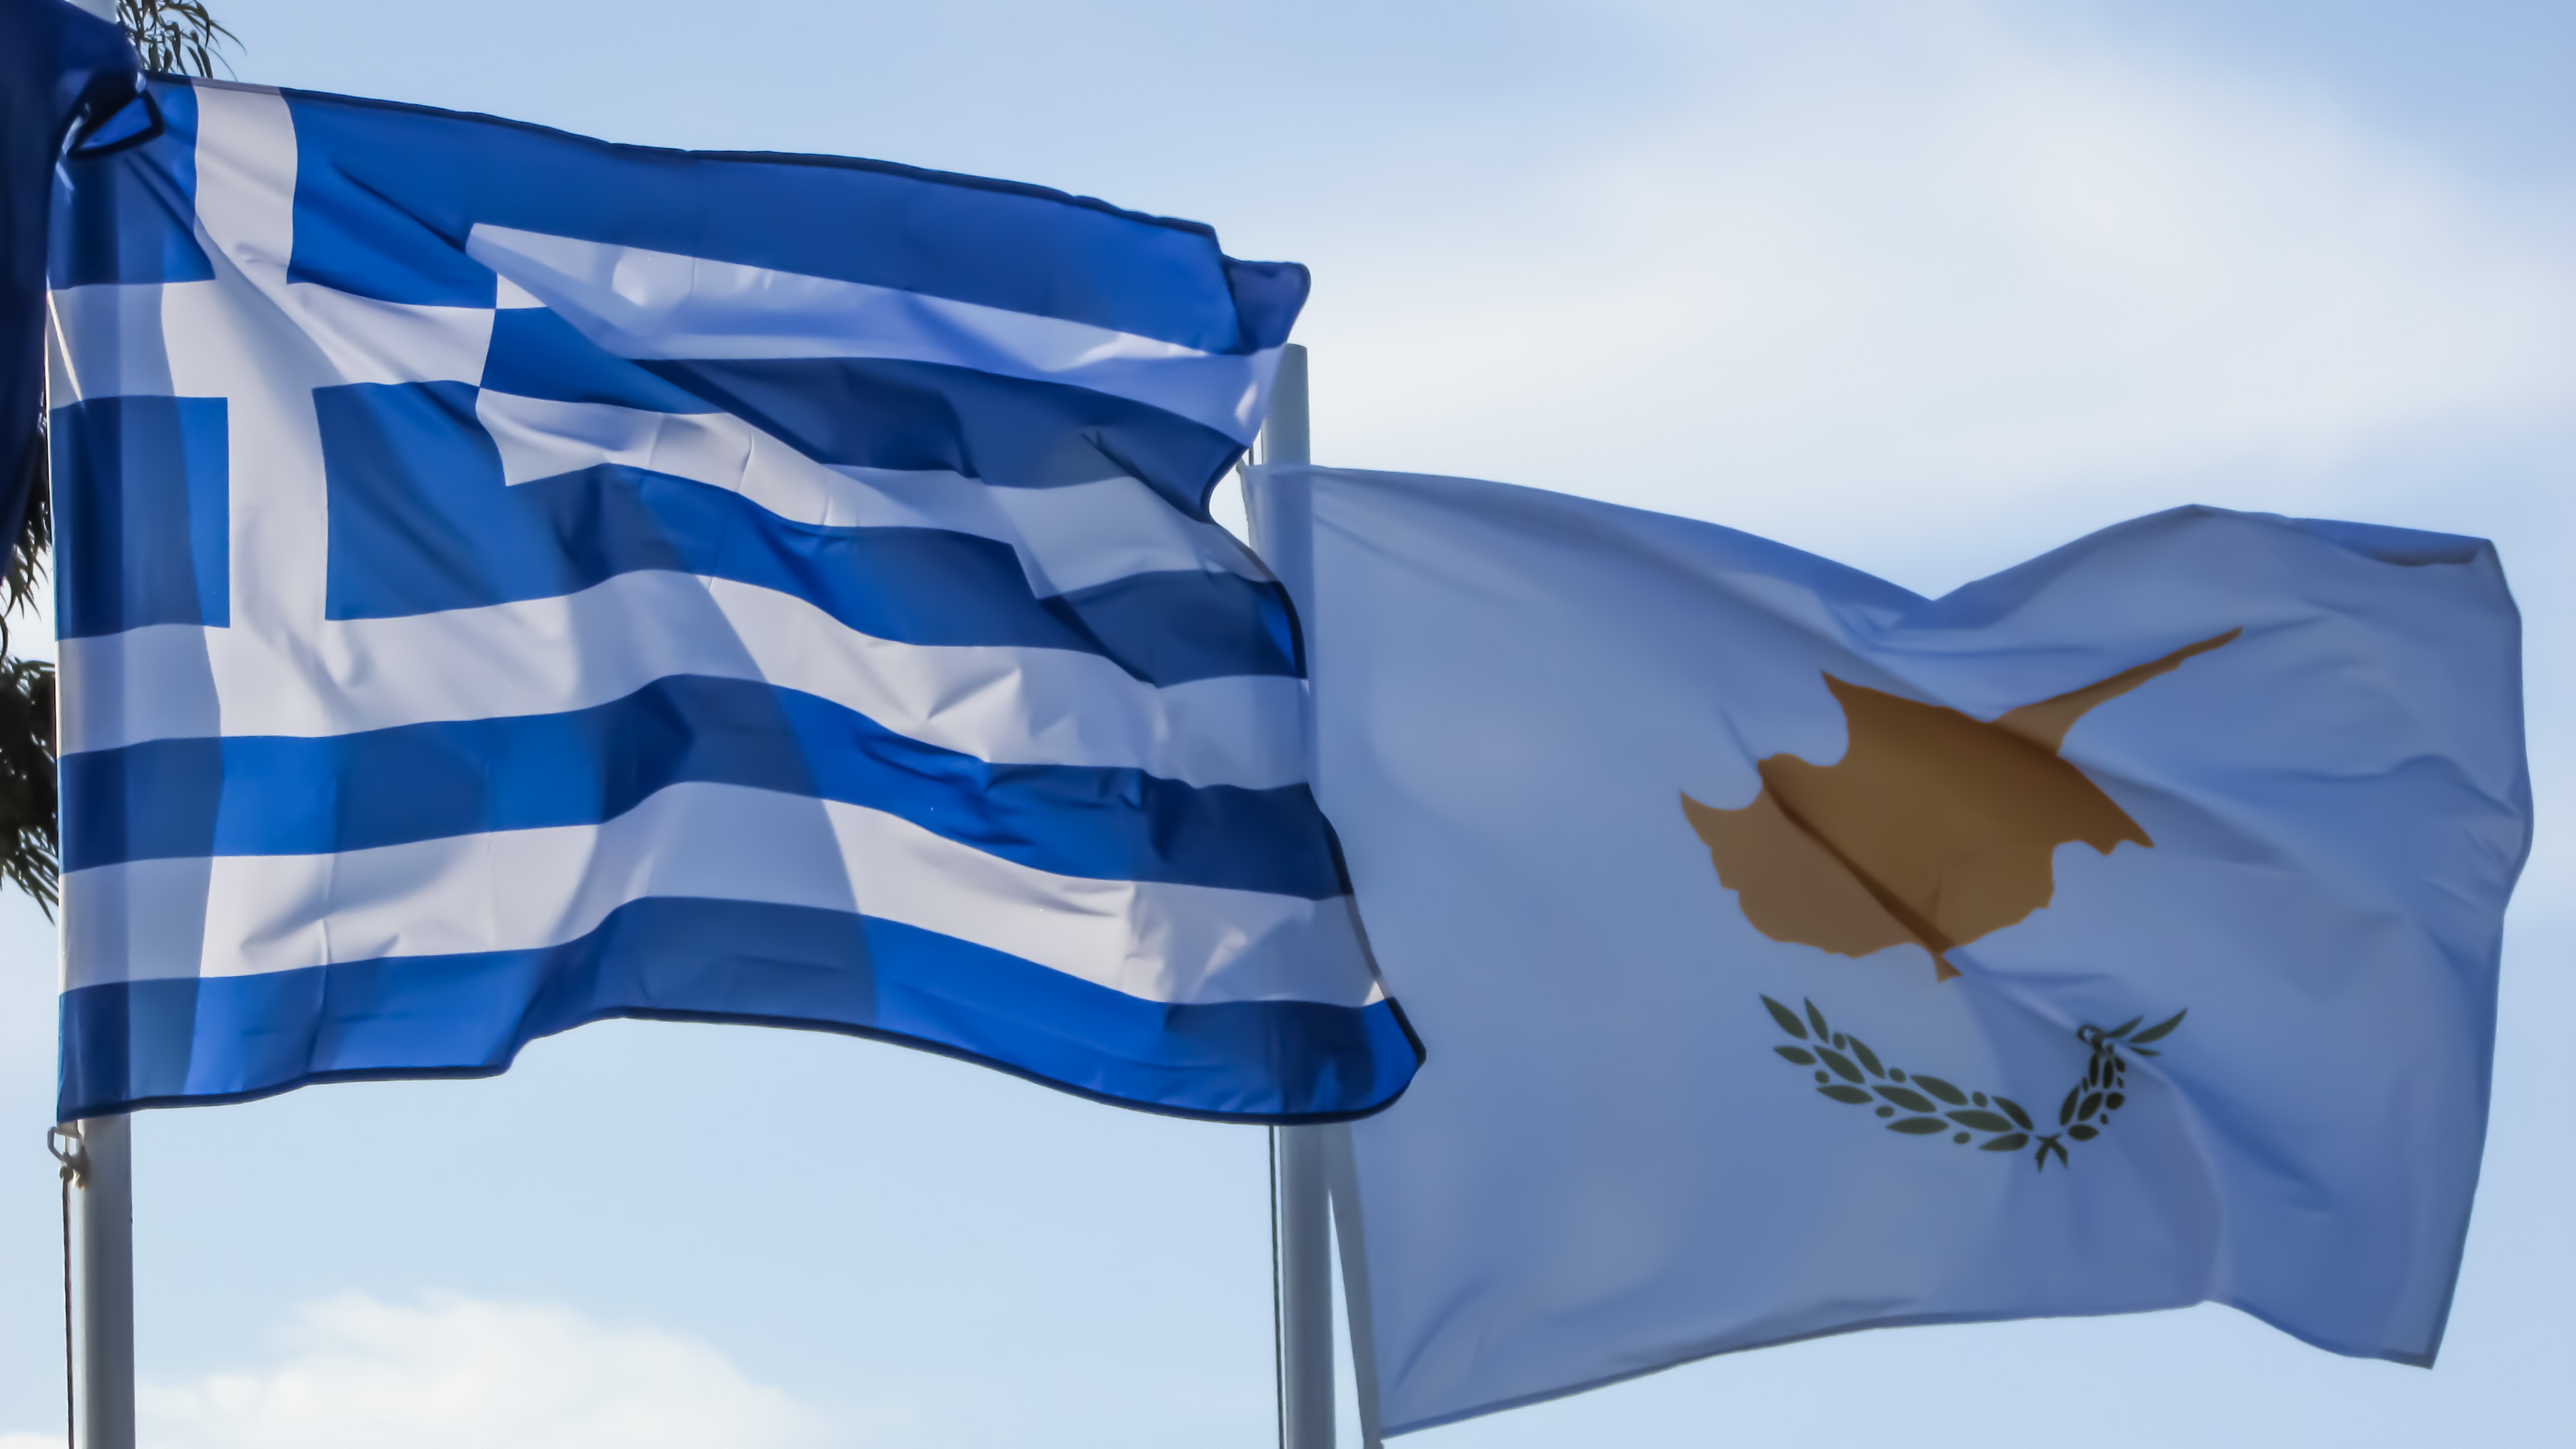
wing, wind, flag, blue, flags, greece, nation, cyprus, waving, ethnicity, flag of the united states